Bahía de Ponce

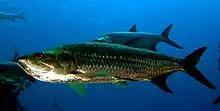
Marine life at Bahía de Ponce

The history of the Bahía de Ponce is closely tied to the history of Barrio Playa, the populated place that lines Bahía de Ponce's shores. As the major means of external communication for the settlement at Ponce, barrio Playa has, in turn, a history that is as old as the history of the city of Ponce itself, dating to the 16th century, when Barrio Playa used to be called "Montones".